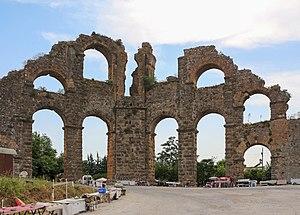
Aqueduc romain d'Aspendos, Turquie